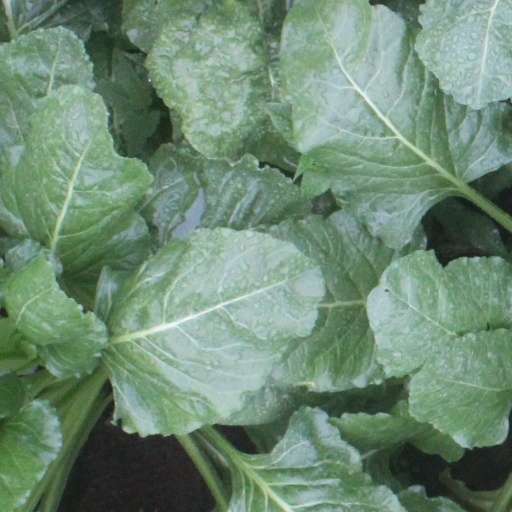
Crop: sugar beet